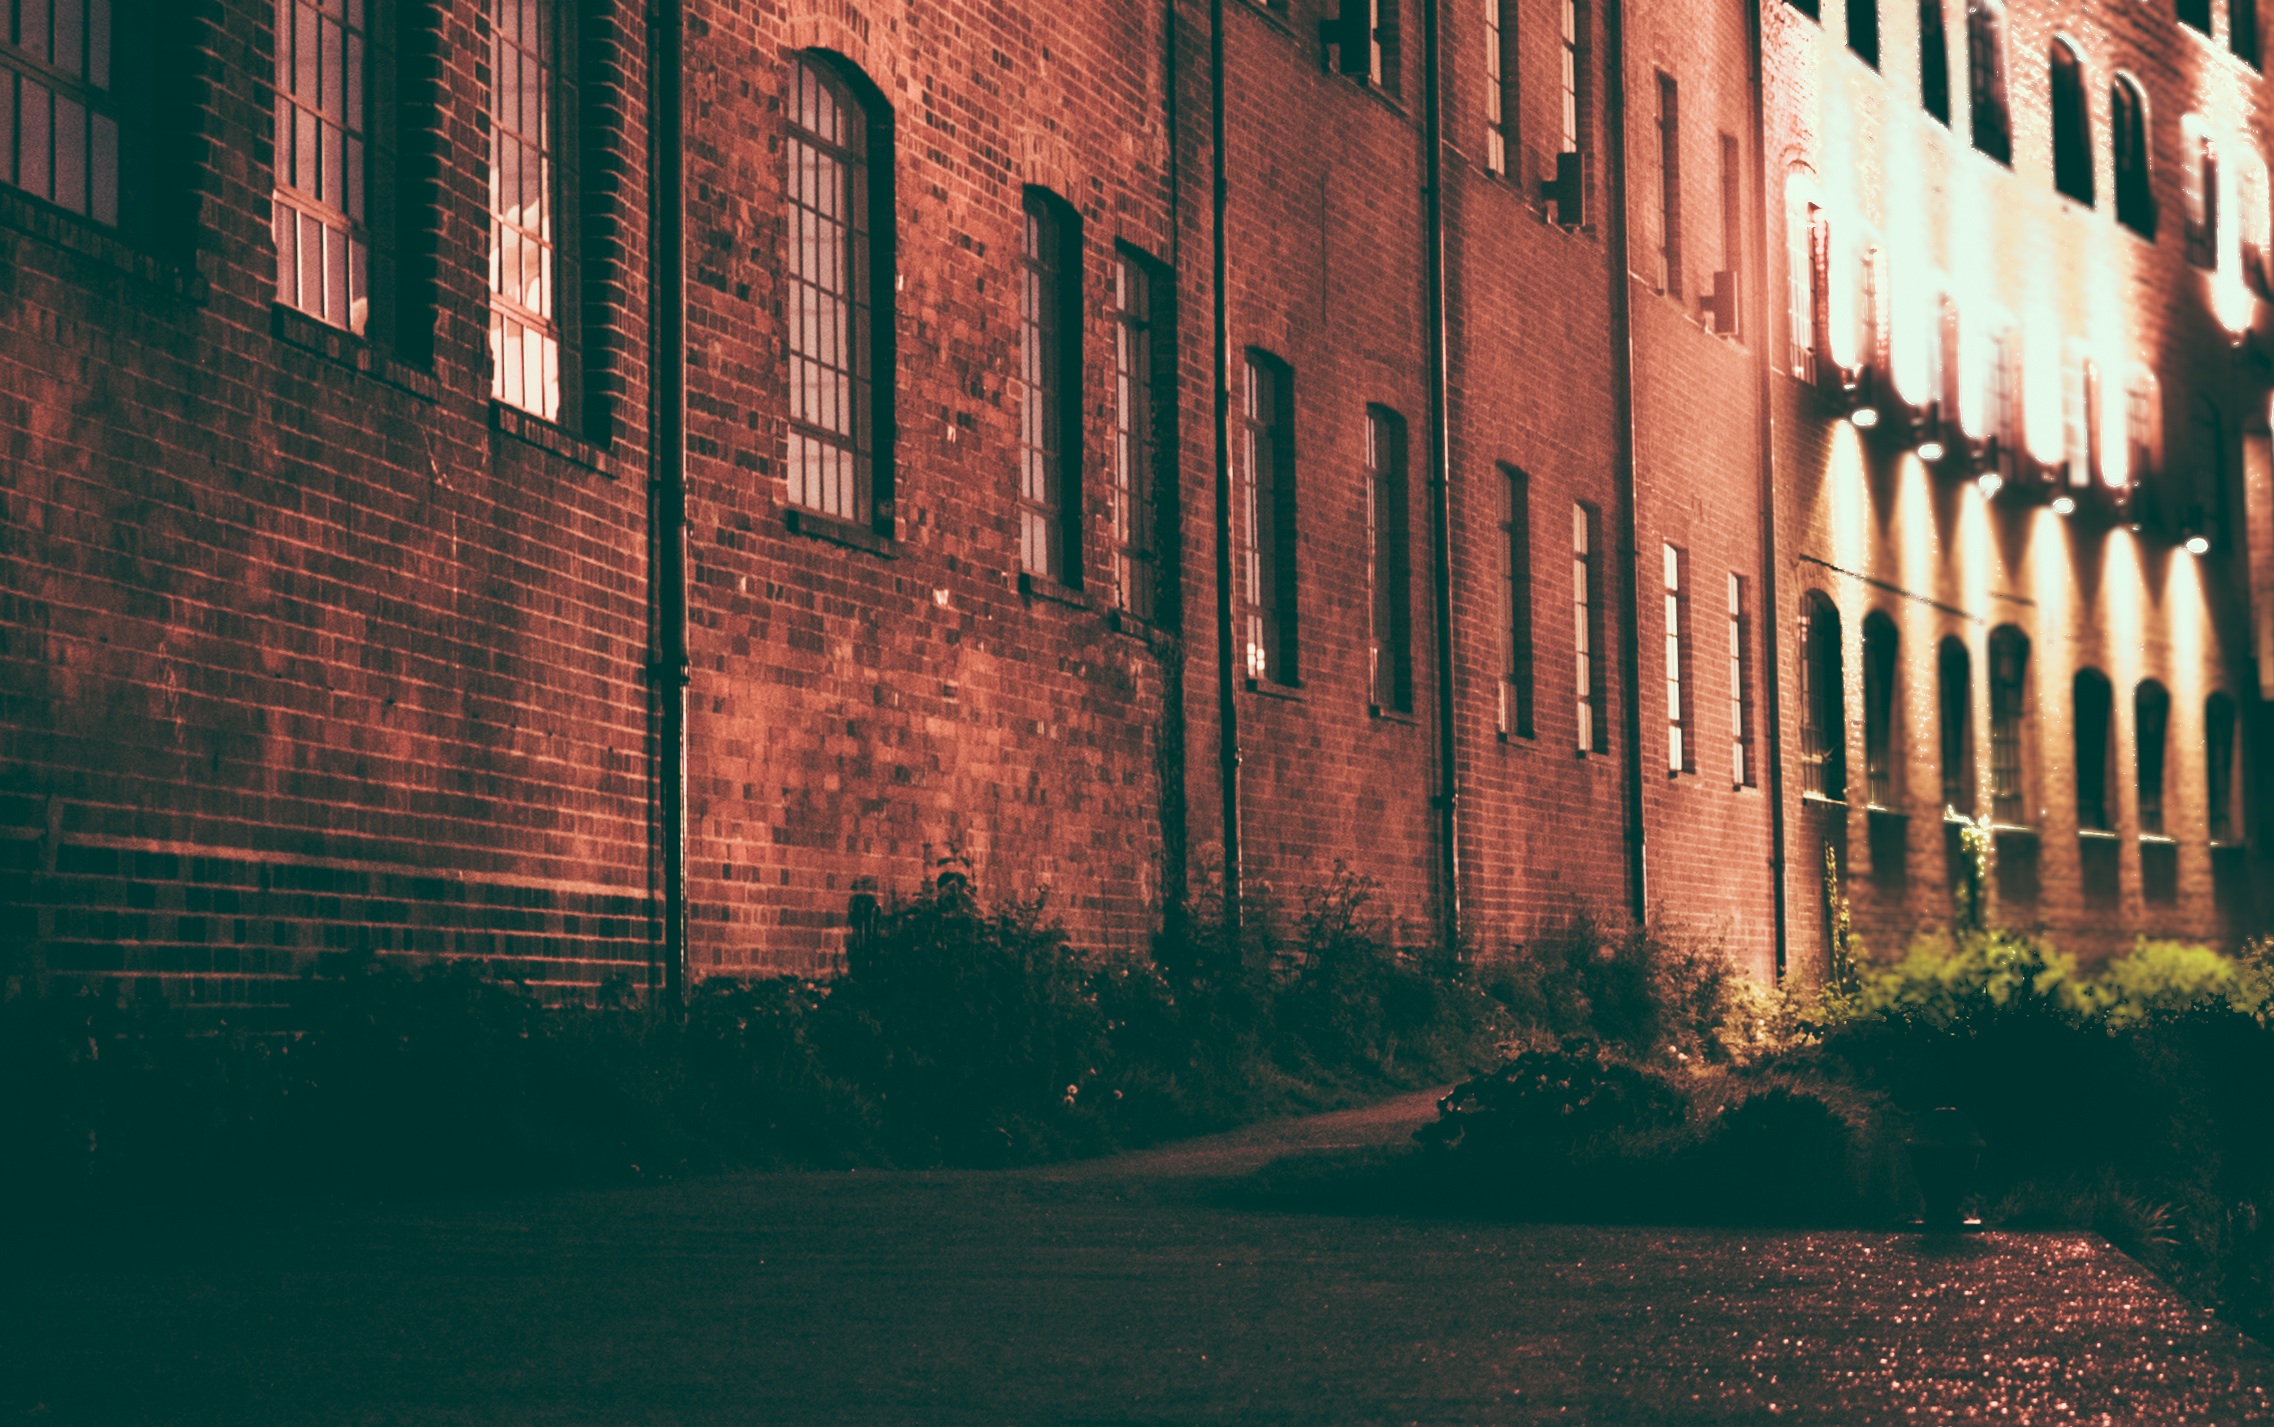
light, night, house, sunlight, morning, wall, cityscape, evening, reflection, color, darkness, waterway, shape, urban area